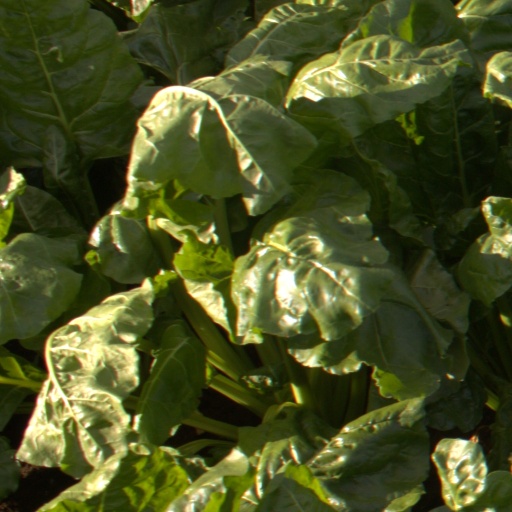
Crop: sugar beet